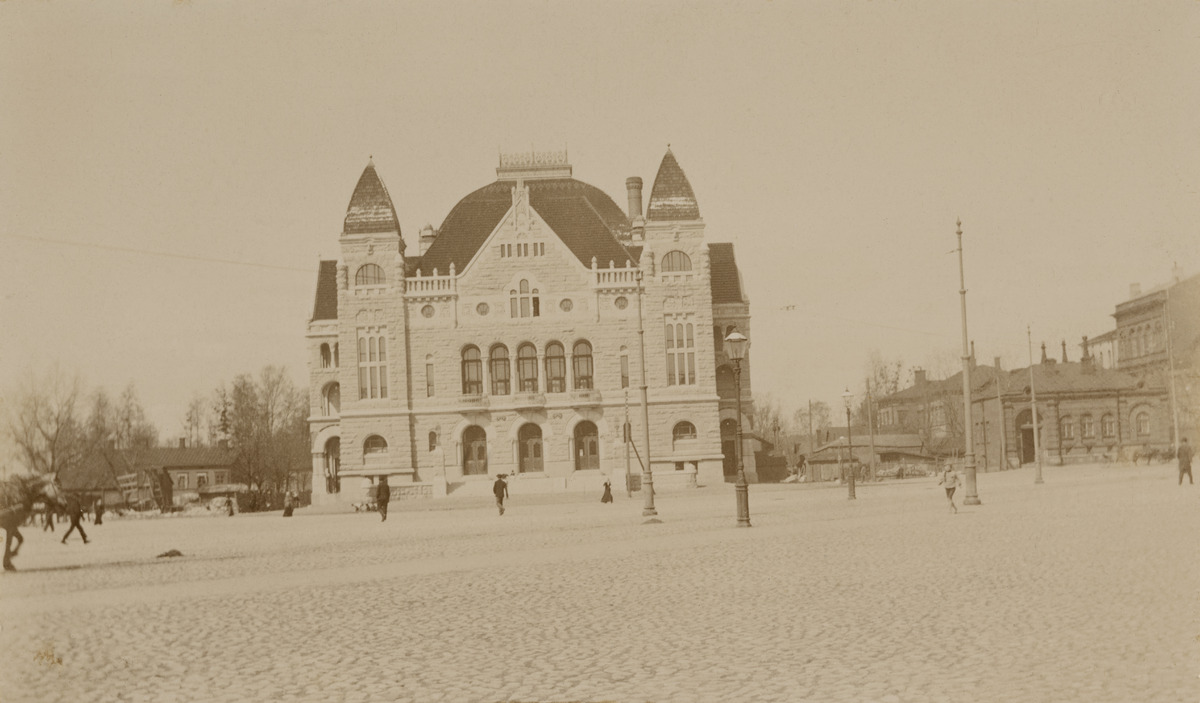
Suomen Kansallisteatteri, arkkitehti Onni Törnqvist-Tarjanne 1902
sisällön kuvaus: Suomen Kansallisteatteri, arkkitehti Onni Törnqvist-Tarjanne 1902. mustavalkoinen
Ajankohta: kuvausaika 1902 n.
Paikka: Suomi, Uusimaa, Helsinki, Kluuvi Helsinki, Läntinen teatterikuja 1
Aiheet: teatterirakennukset, teatterit, arkkitehtuuri, torit, aukiot, jalankulkijat